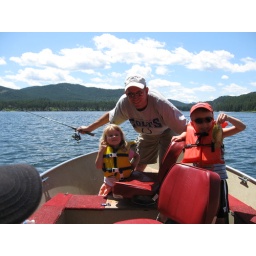
Cole caught a rock bass. More importantly, he overcame his nervousness and held the fish by the lip.